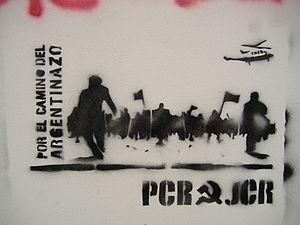
Le Parti communiste révolutionnaire d’Argentine est un parti politique argentin.